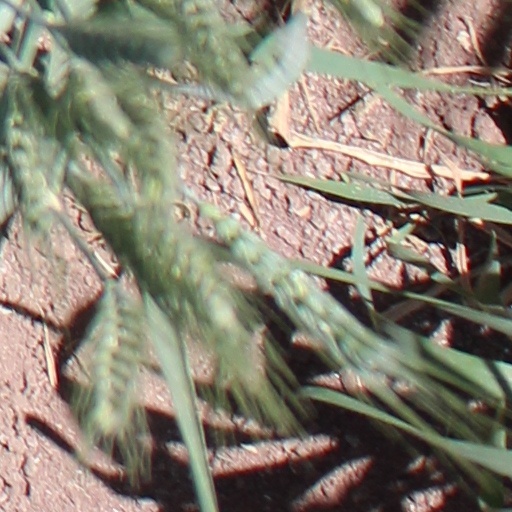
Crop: wheat